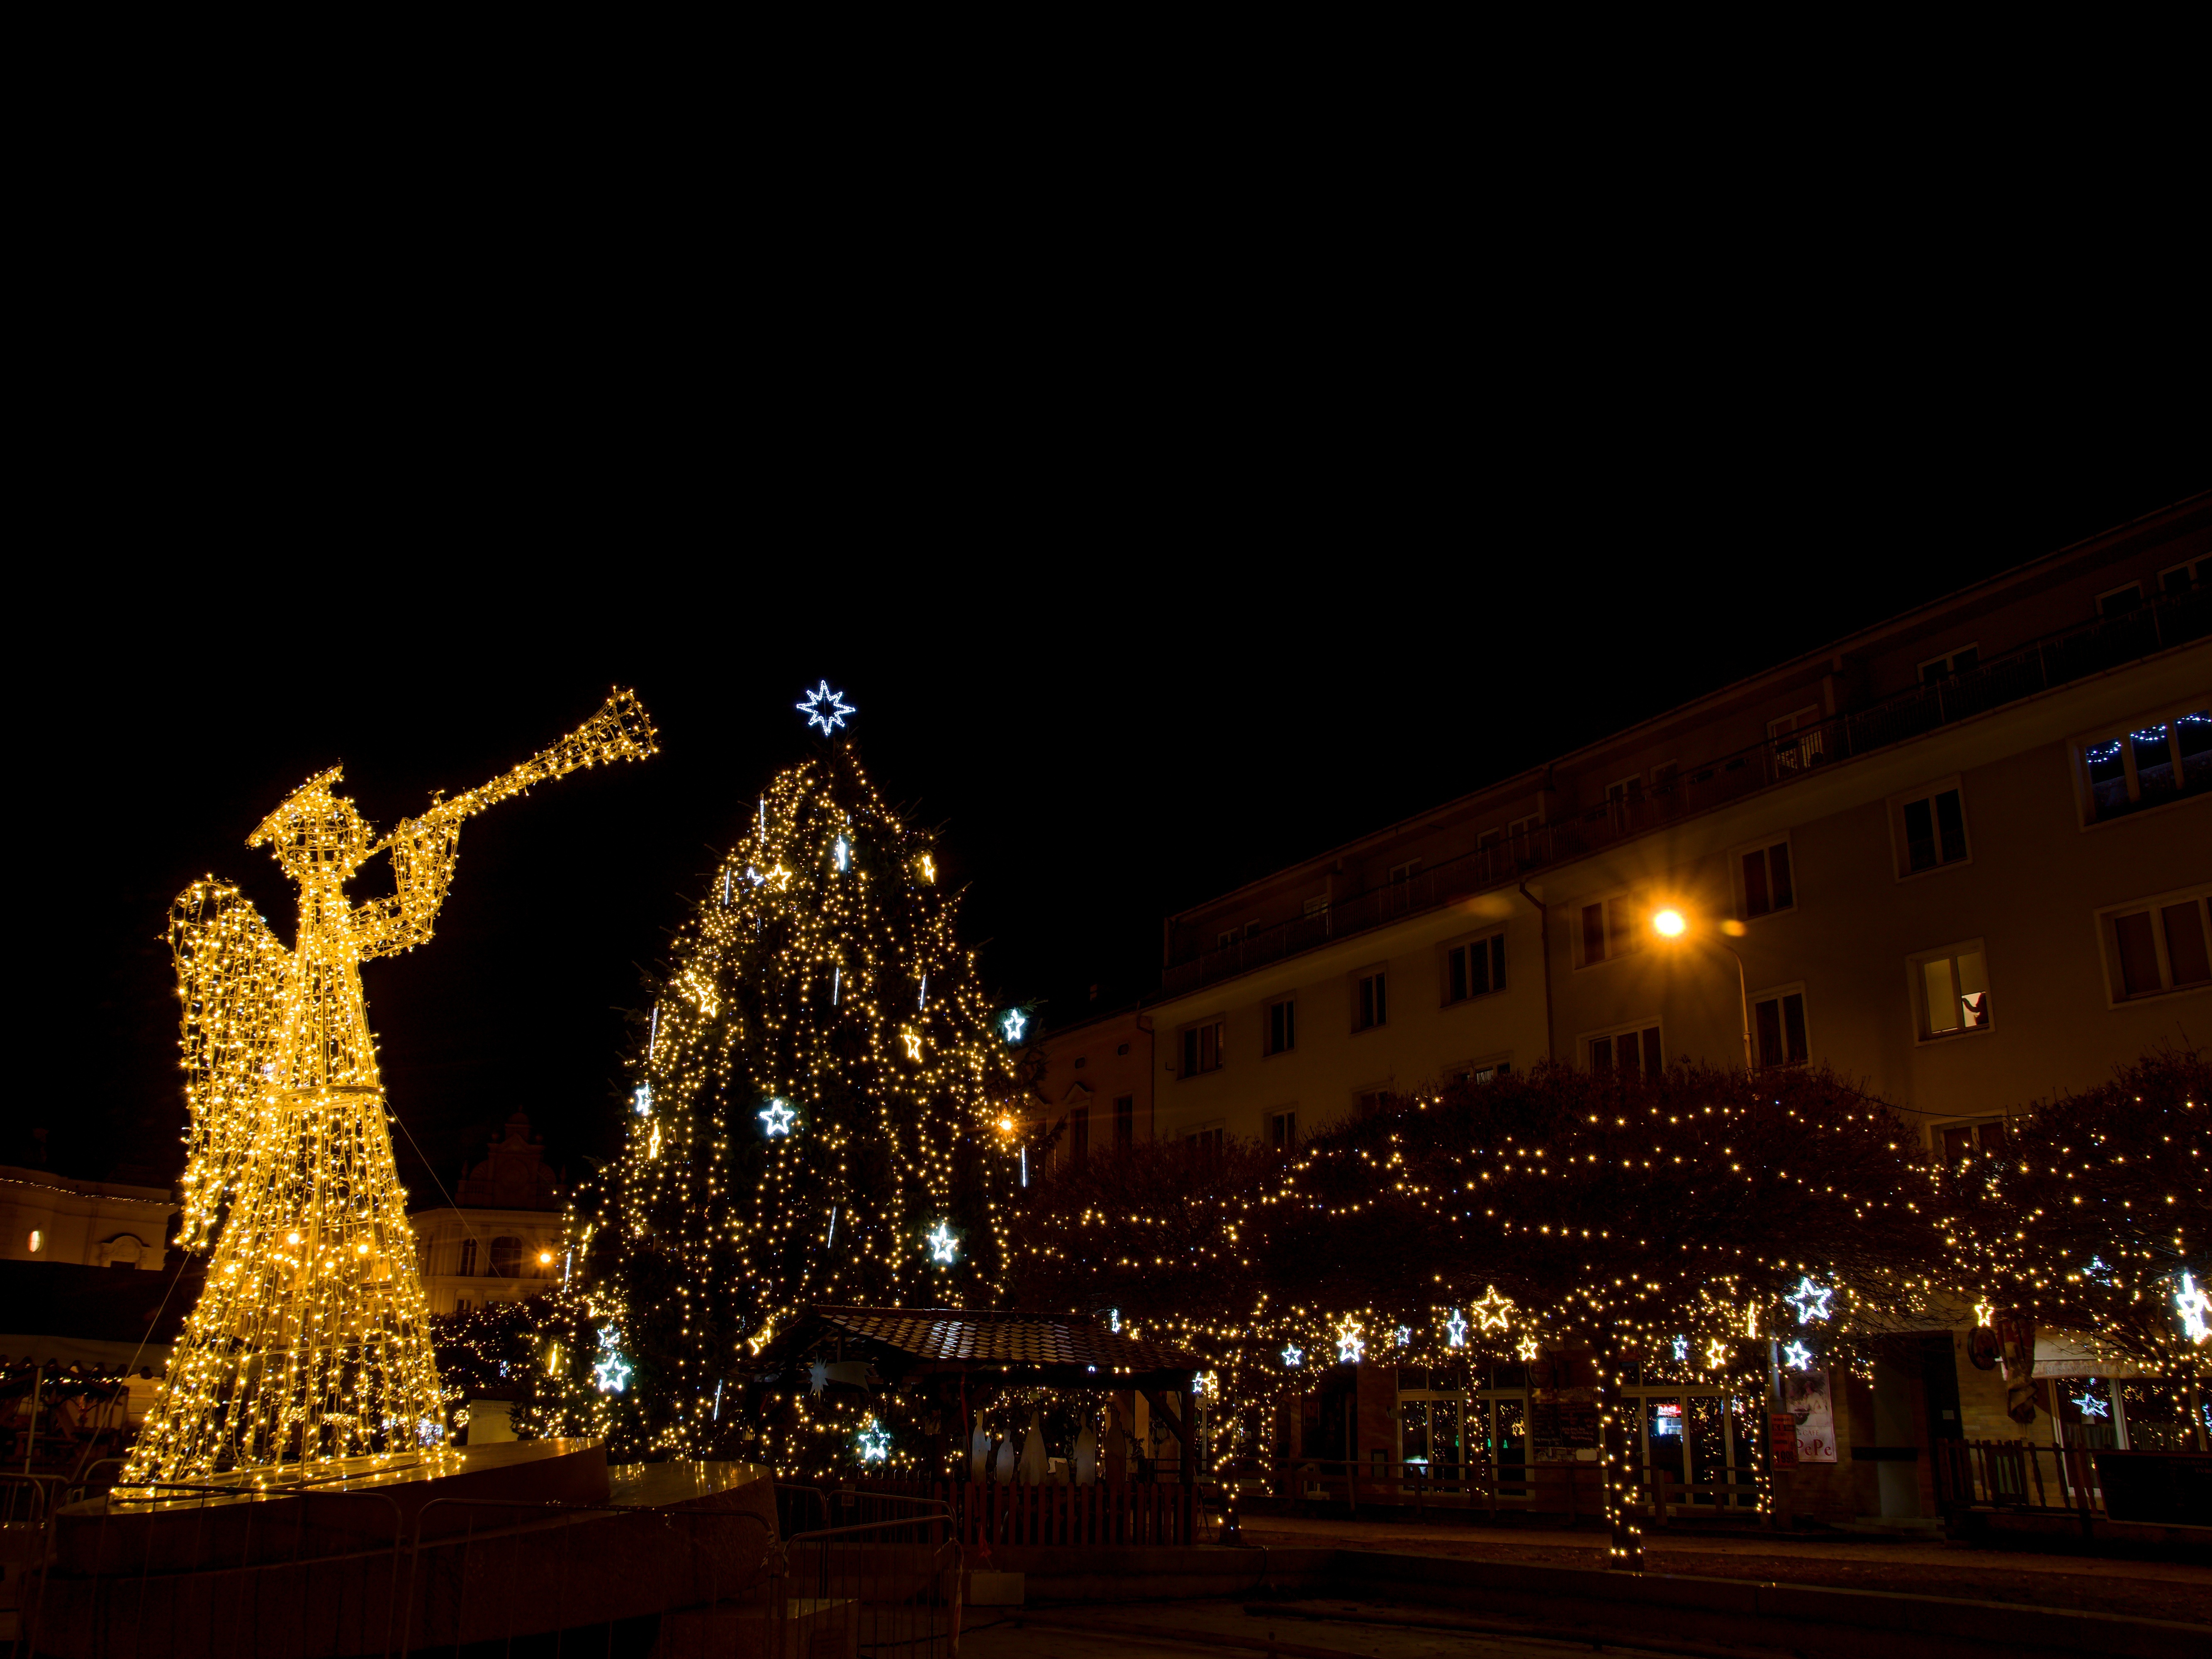
tree, light, night, evening, holiday, landmark, christmas, lighting, christmas decoration, christmas time, angel, gold, sapling, little angel, christmas lights, garnished with